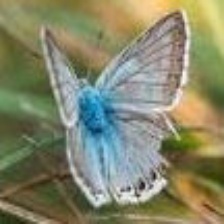
Species: CHALK HILL BLUE
Butterfly family (ImageNet category): lycaenid_butterfly